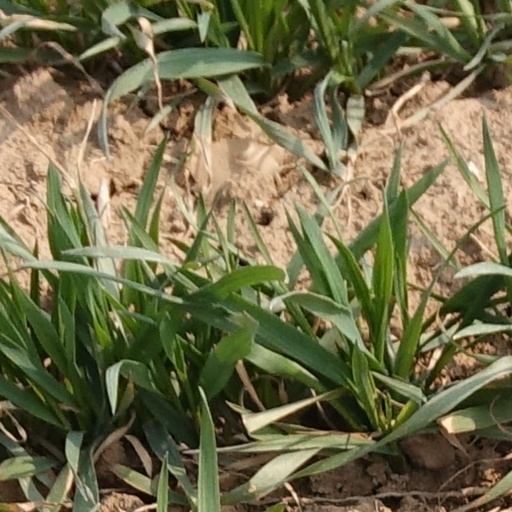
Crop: wheat